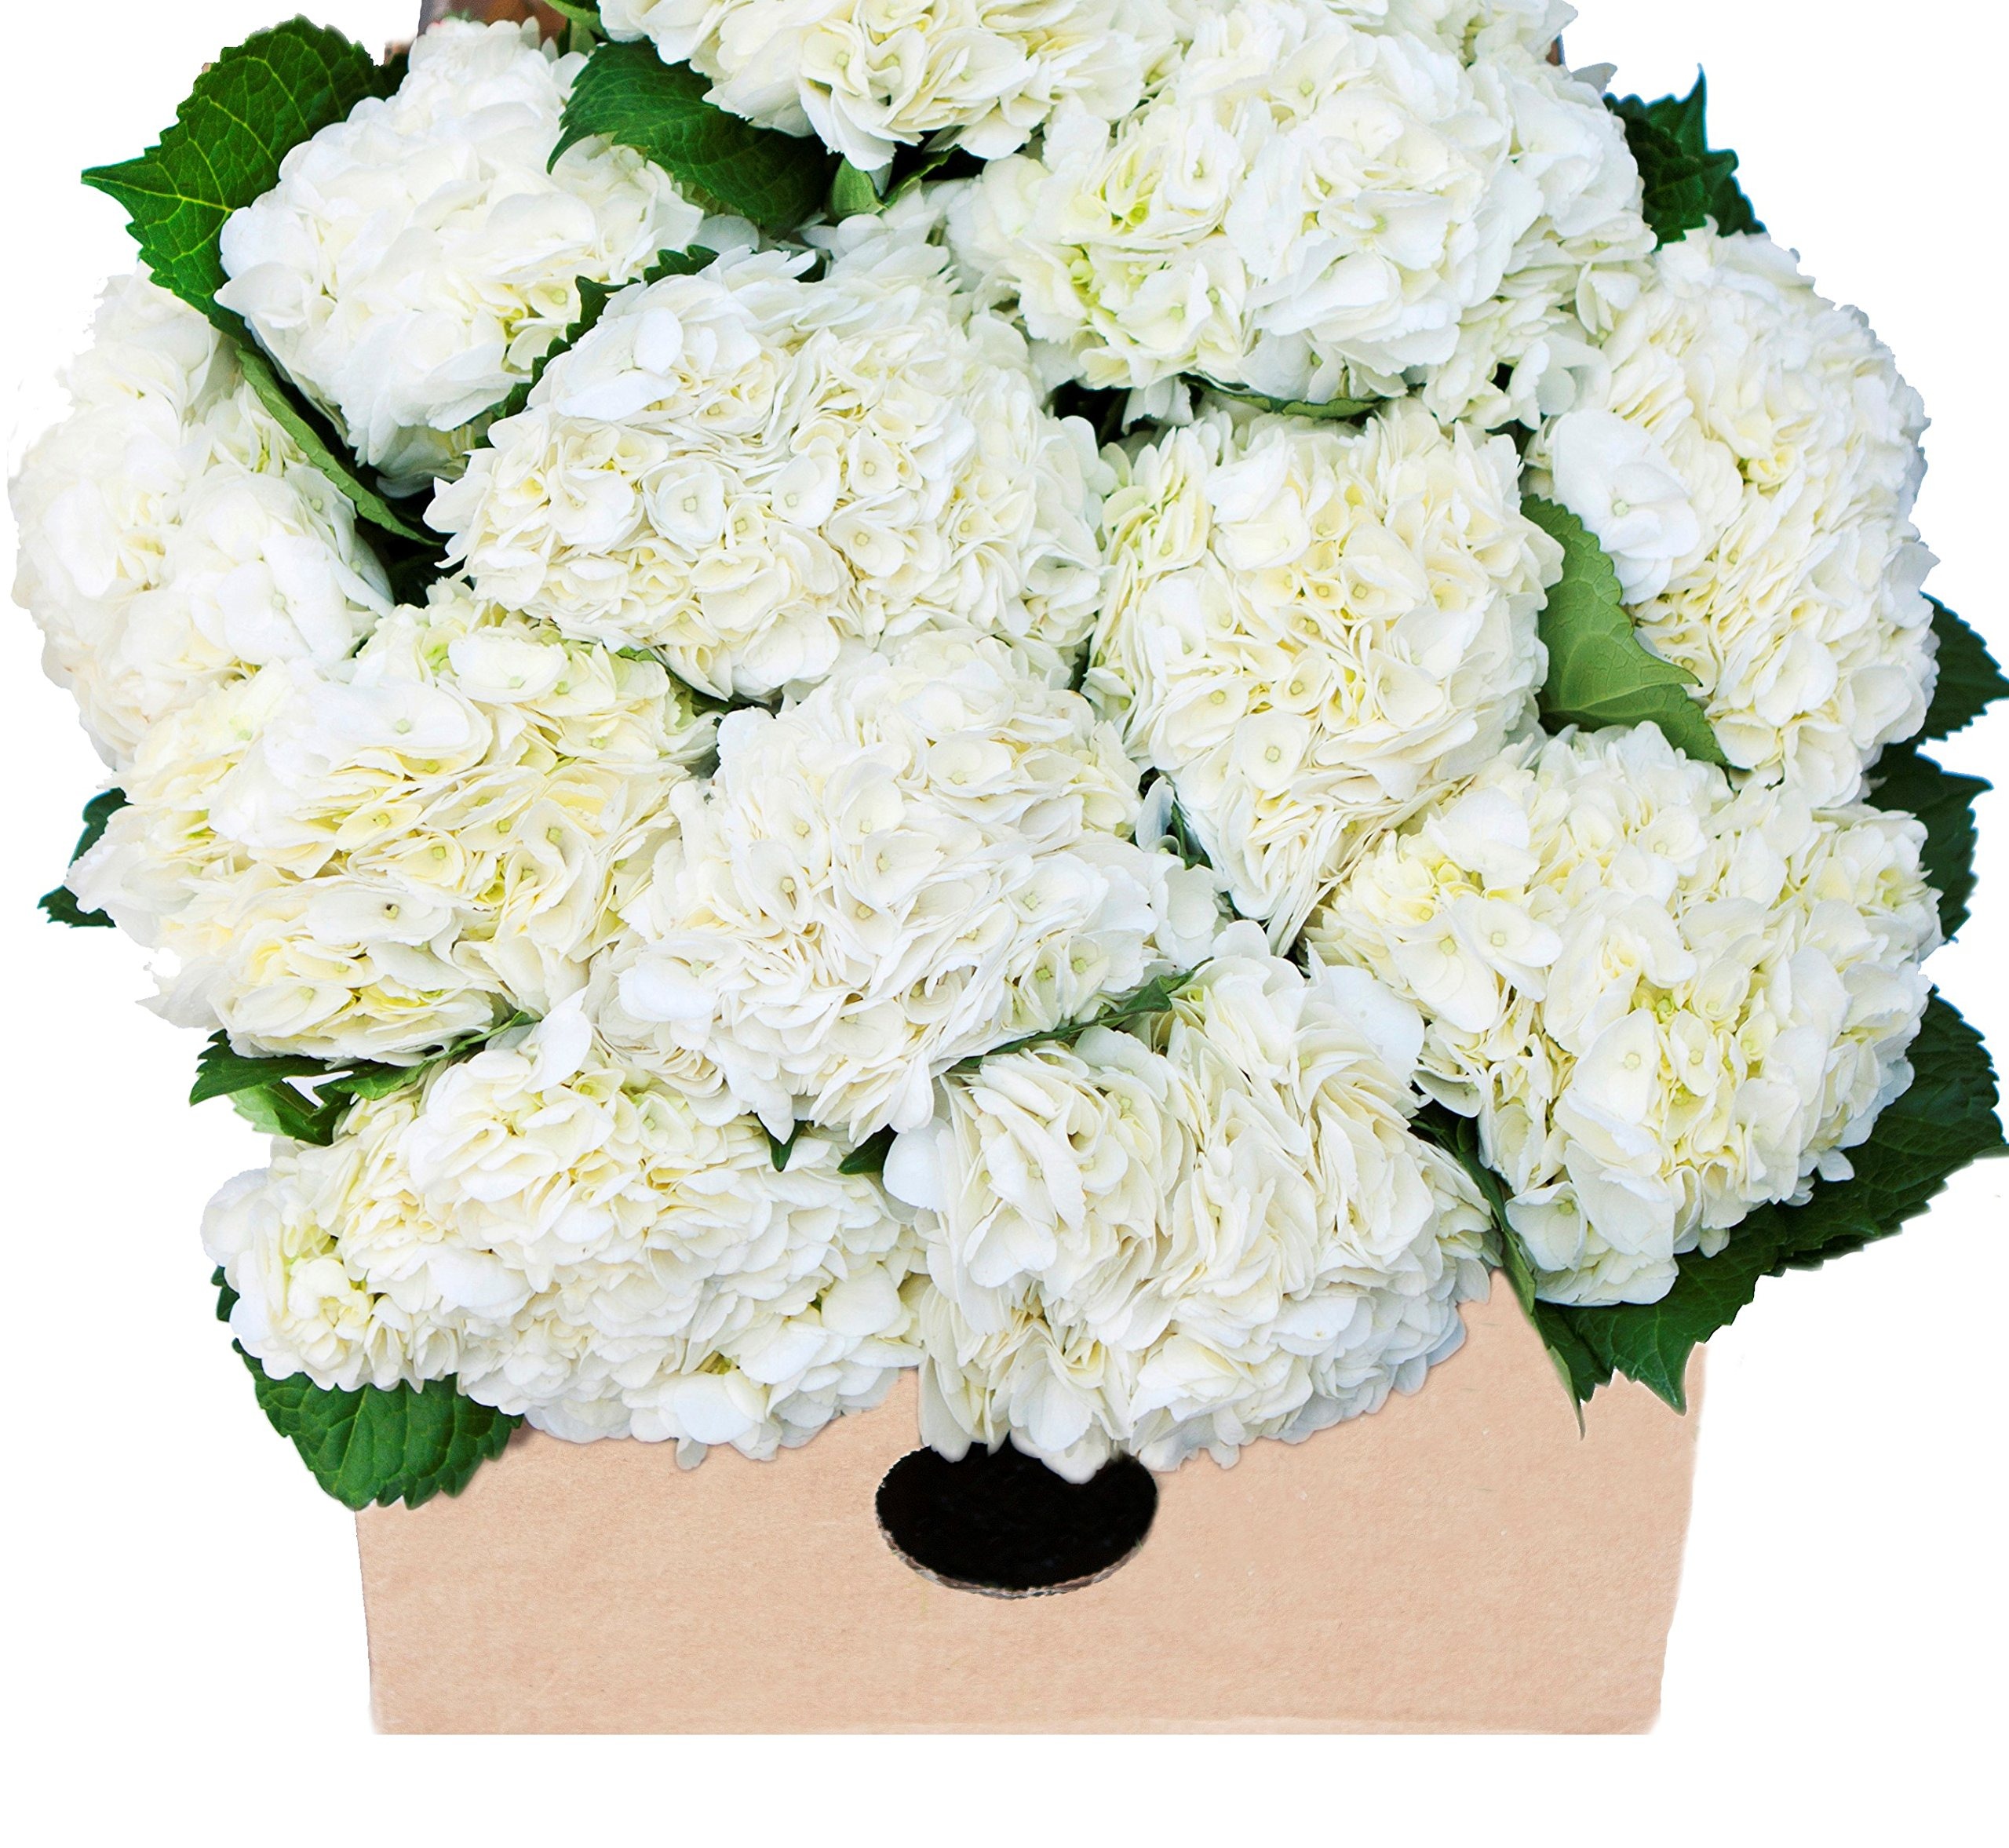
Item Name: KaBloom Flowers - Mother's Day Collection - 15 White Hydrangeas - Gift for Birthday, Sympathy, Anniversary, Get Well, Thank You, Valentine, Mother’s Day Fresh Flowers
Bullet Point 1: Composition: The bloom collection includes fresh 15 White Hydrangeas. We ship in a specially designed box that protects the flowers during transit.
Bullet Point 2: Fresh Flowers: Our fresh flower bouquets are shipped in their bud stage, ensuring easier transport and longer-lasting blooms. The flowers will fully open within 2–3 days.
Bullet Point 3: Gift Note: To ensure your gift inlcudes your information for the recipient, At checkout, please check off "THIS IS A GIFT" or "ADD A GIFT RECEIPT" and please include your name in the message.
Bullet Point 4: Care and Handling: To ensure your flowers thrive, remove your bouquet from its wrap, cut them by 1 inches at an angle, and place them in a vase filled with fresh luke warm water.
Bullet Point 5: Fresh flowers for Birthdays, Get Well Gift for Women, Anniversary, Graduation, Sympathy, Congratulations, Thank You, or Just Because
Value: 15.0
Unit: Count

Price: 54.255